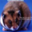
Label: hamster